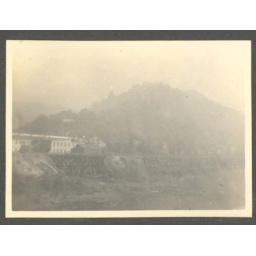
Someone may recognize this mountain area. Mountain with river in the foreground - railroad trestle. Original scan.